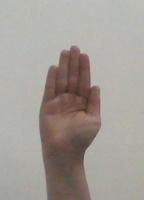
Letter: seen